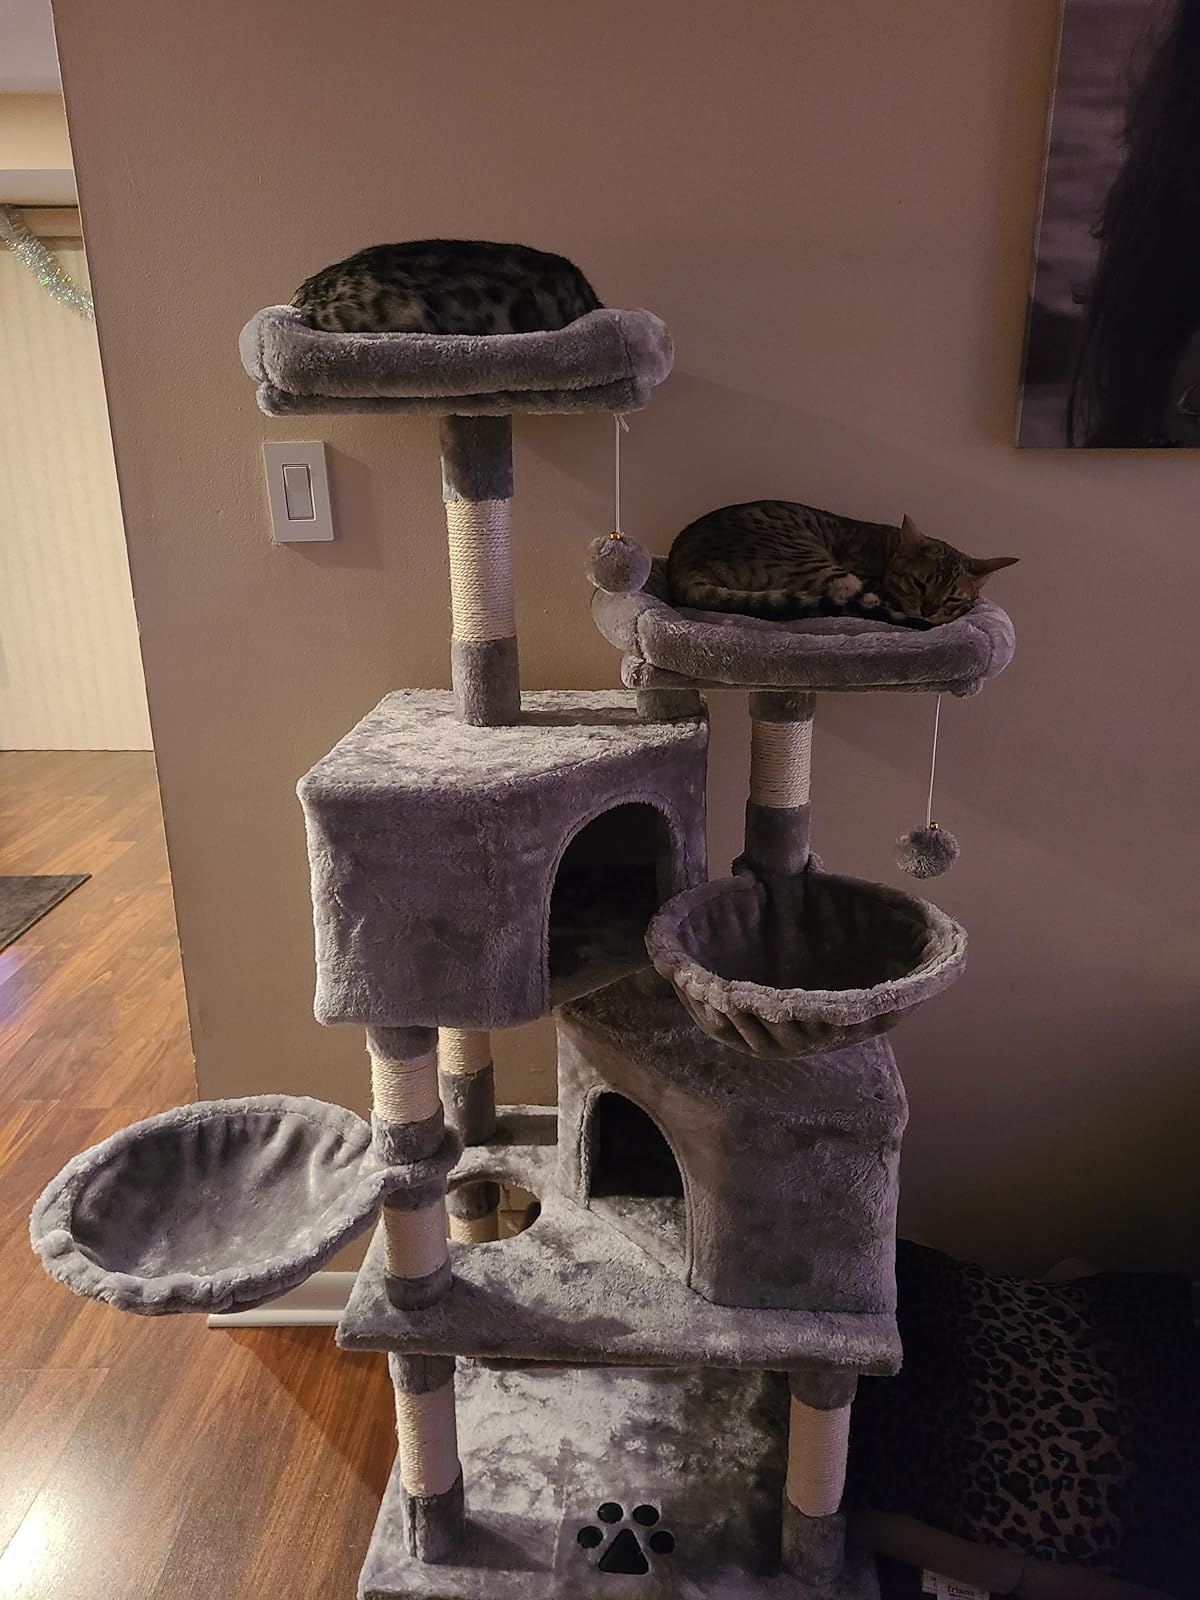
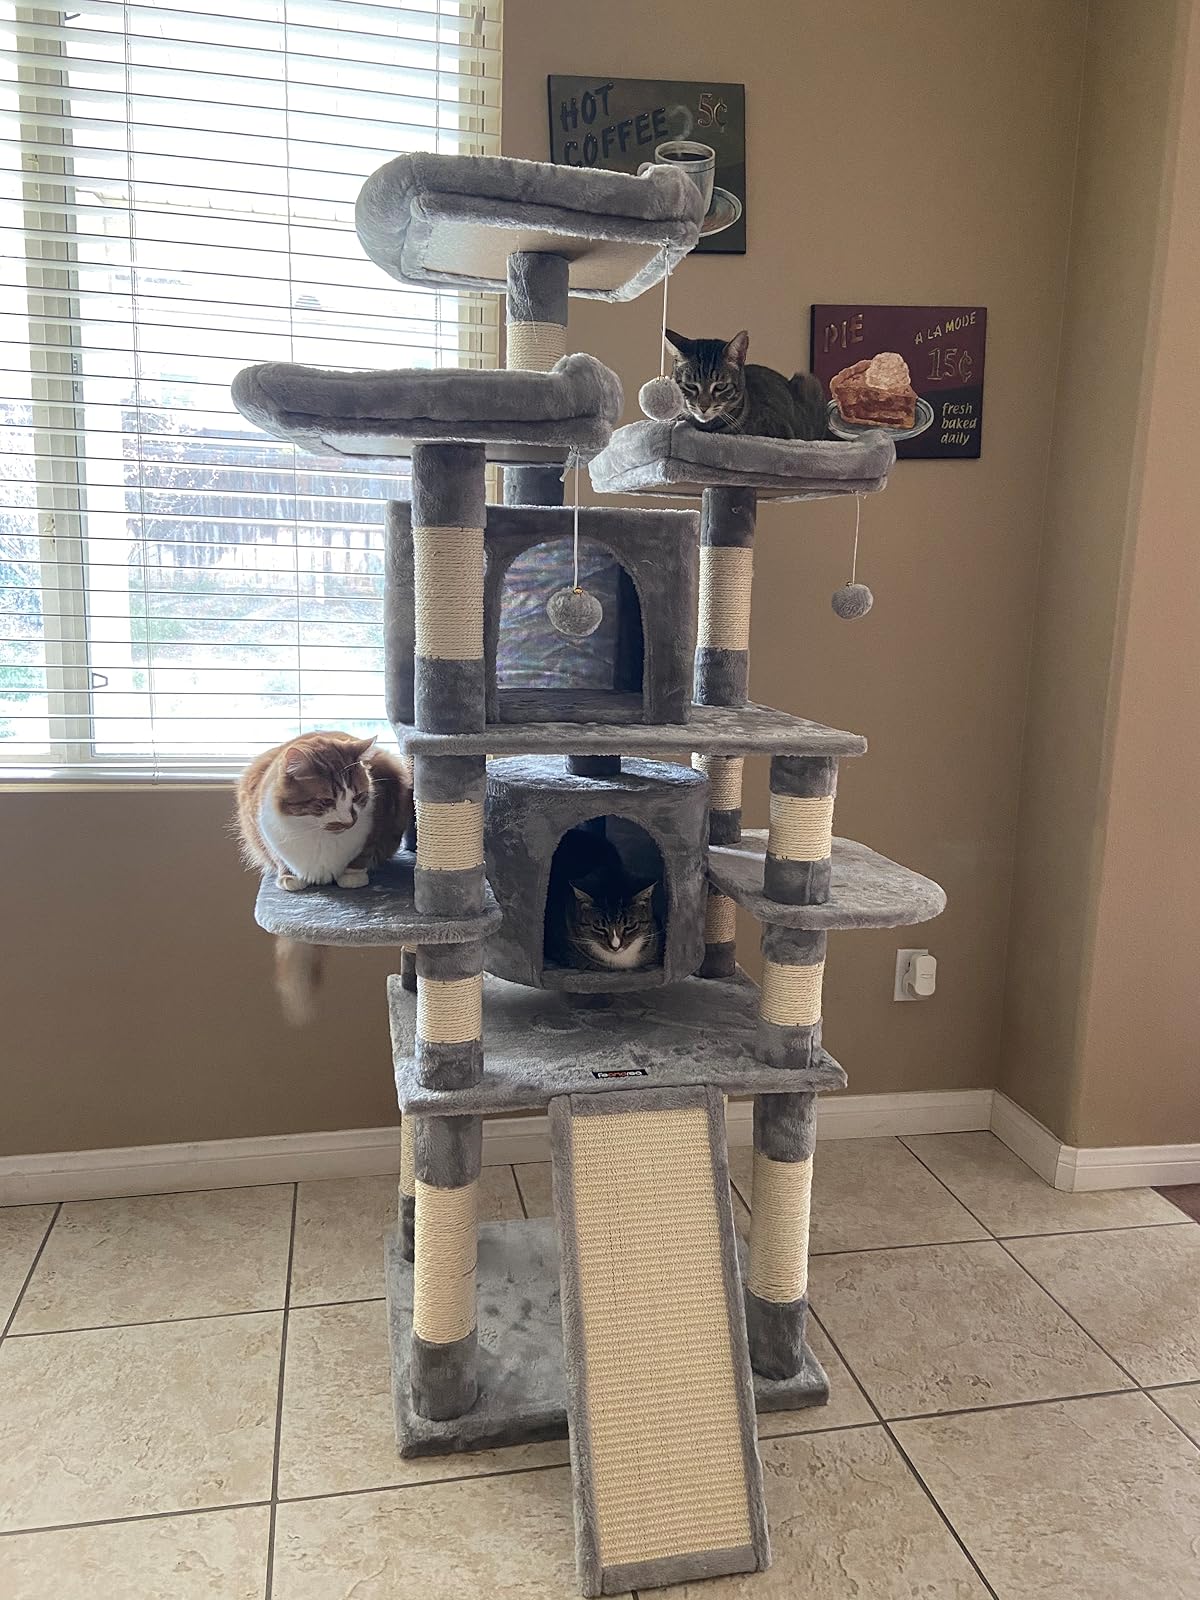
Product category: items_cat tree
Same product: no